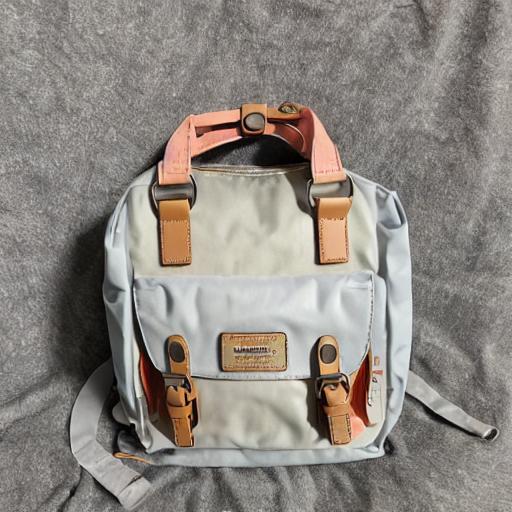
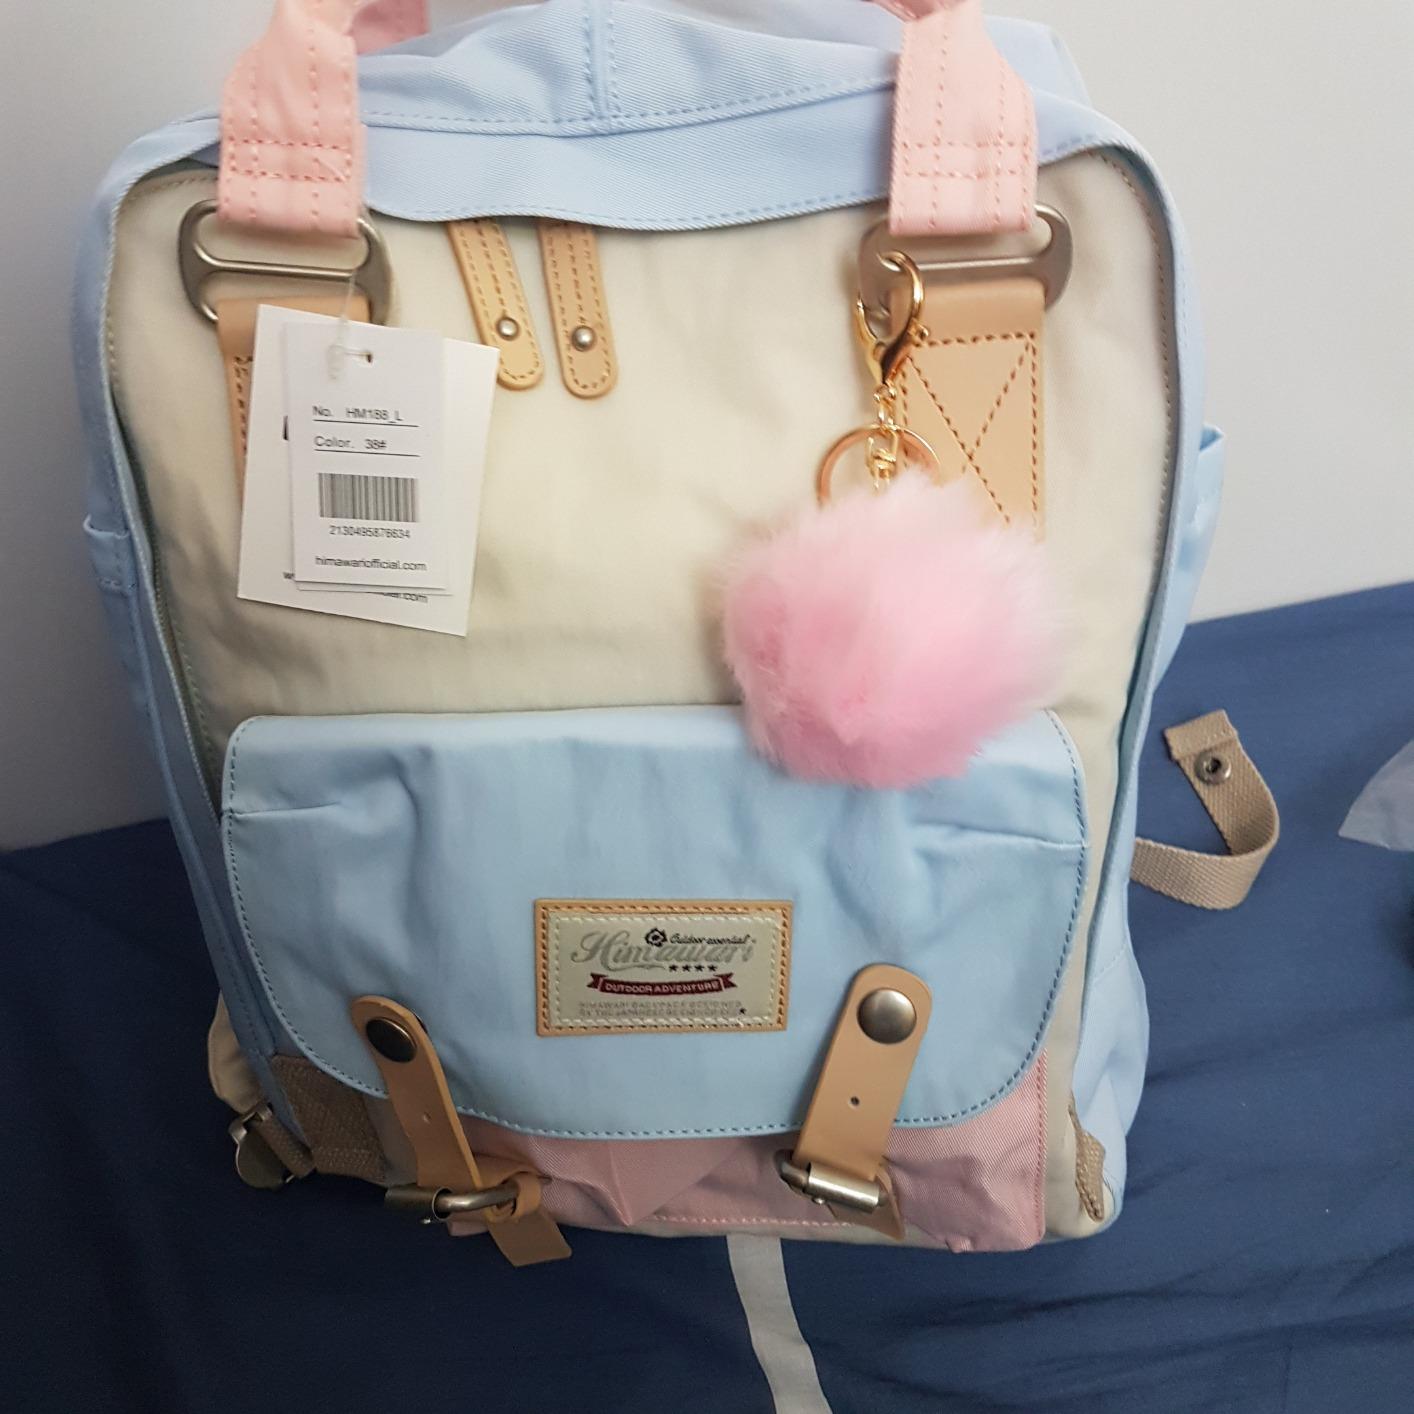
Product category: bag
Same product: no